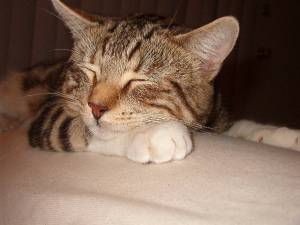
Breed: bengal